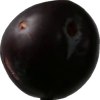
Label: plum